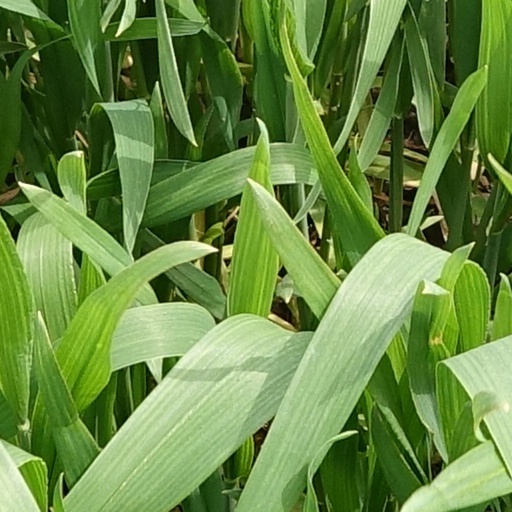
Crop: wheat